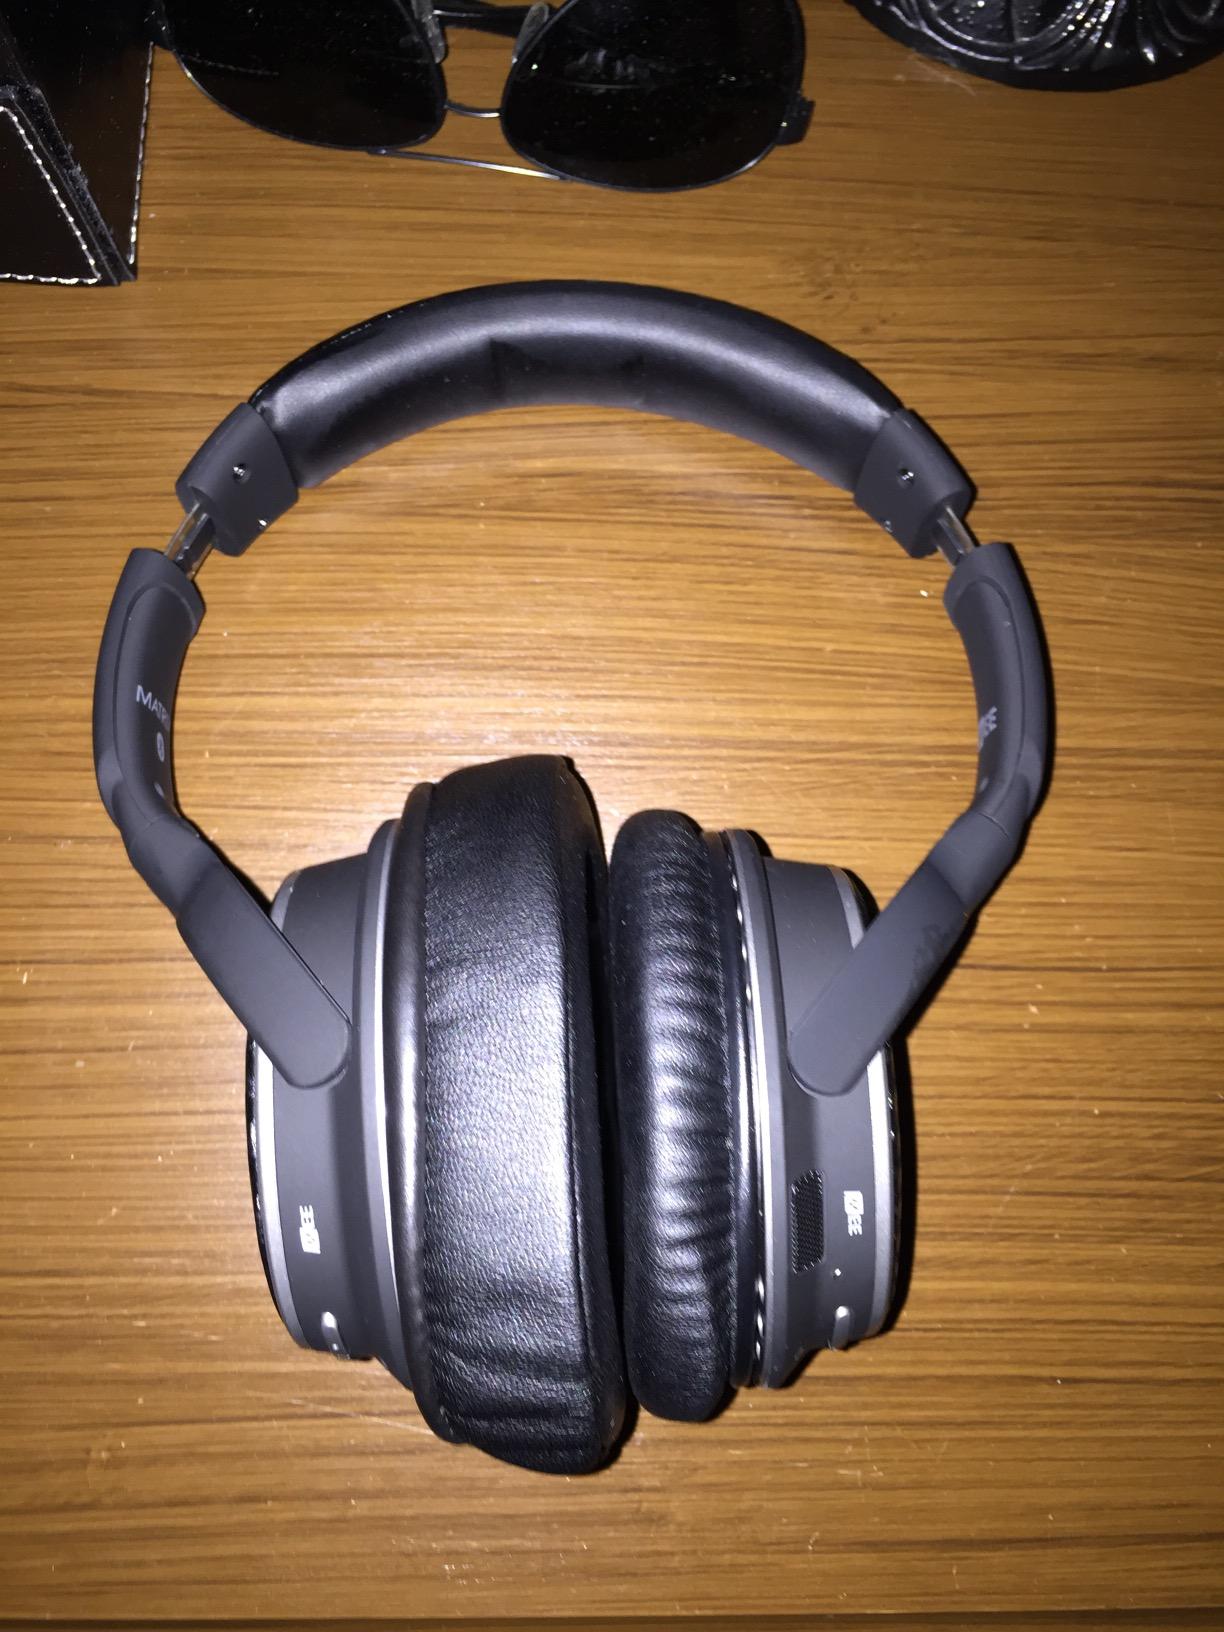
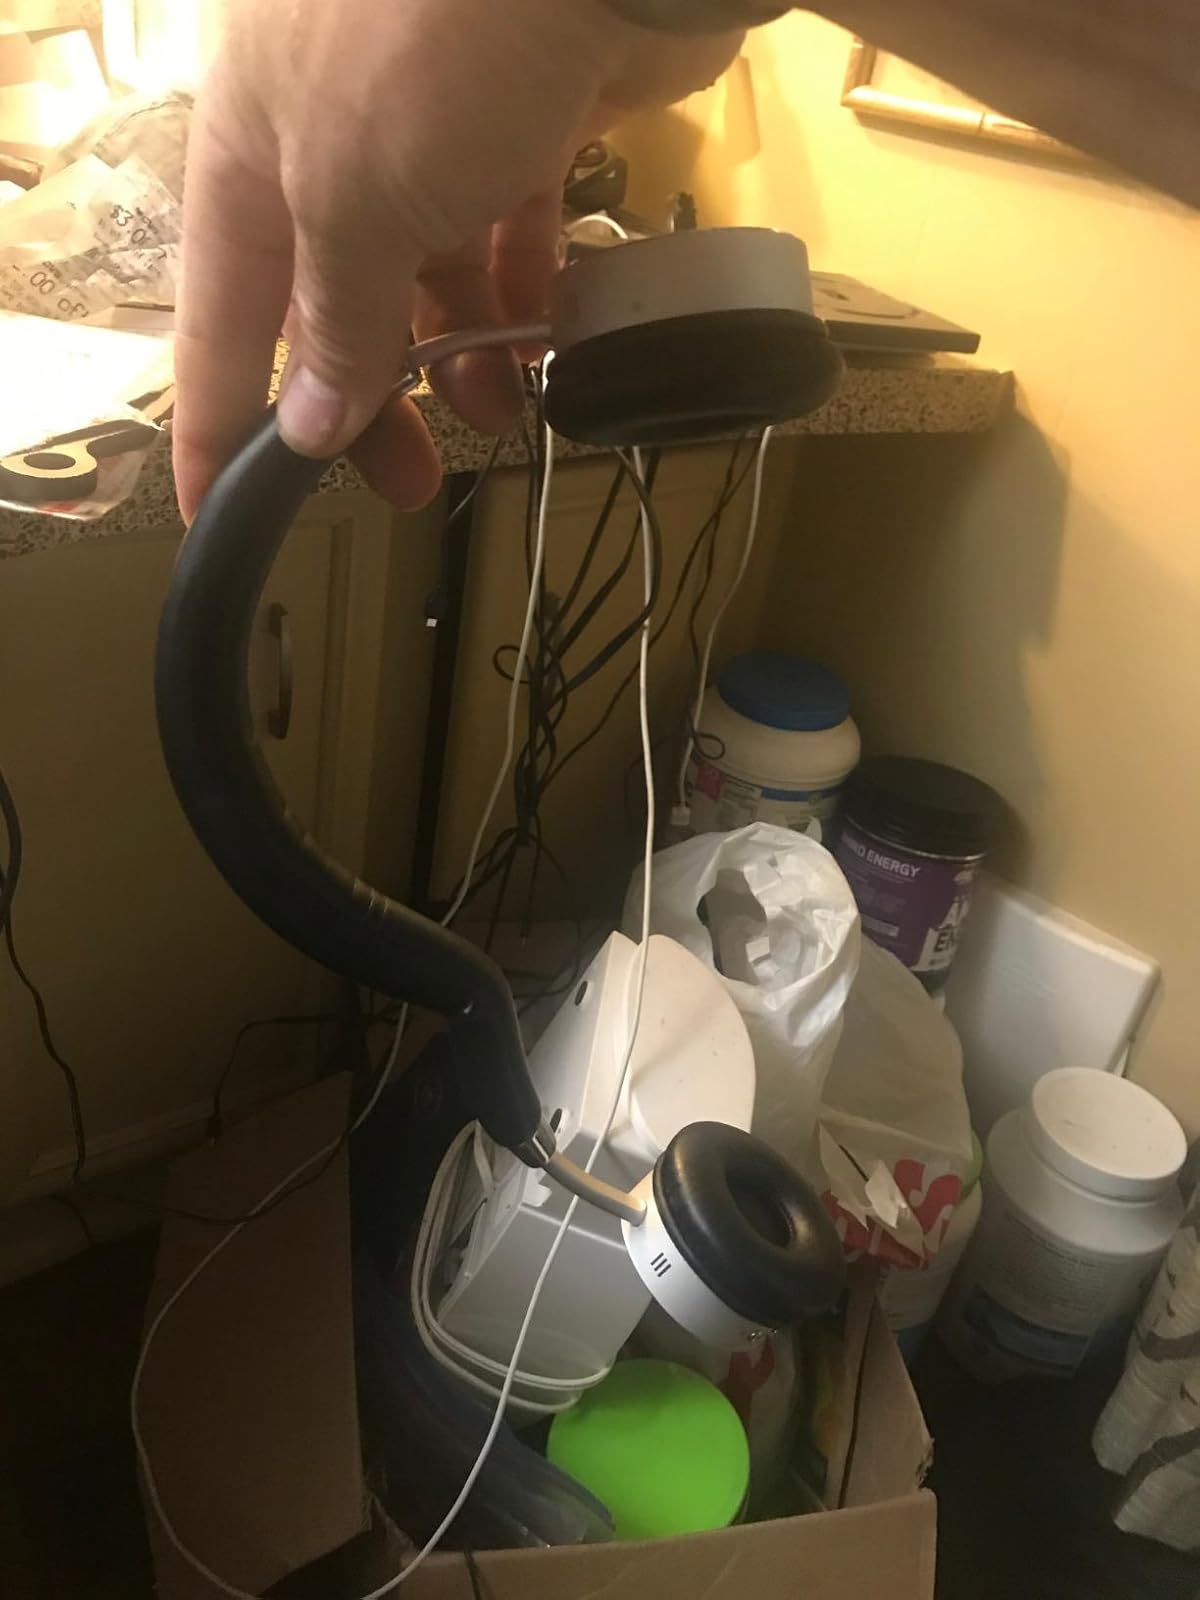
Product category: headphones
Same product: no